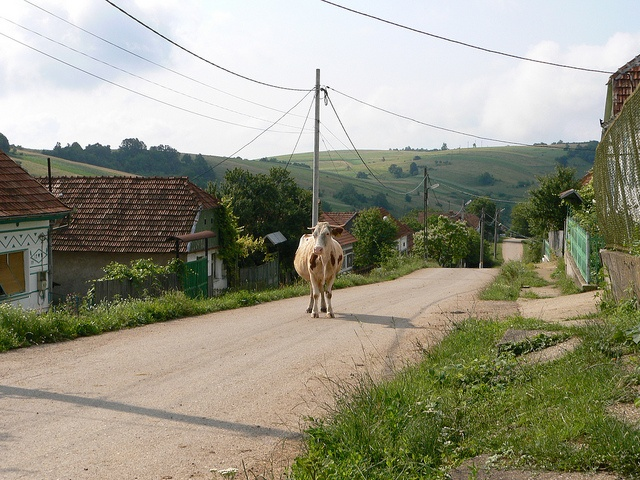
A brown and white cow on a dirt road near some houses.
A cow standing in a lane in a village.
a cow walking on a road near houses
A single cow that is walking down a dirt road.
A lone cow is seen walking down a path.